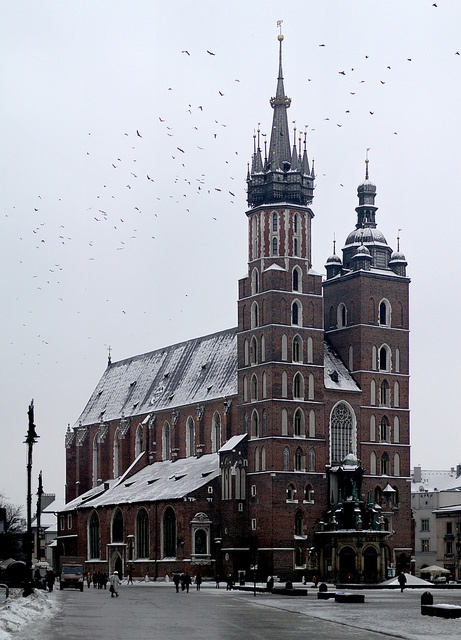
a church building with a group of birds flying above it
A very tall cathedral with two large towers.
there is a very tall building that has a very pointed top
a very big building with so many windows
A very large architectural structure with many people walking around outside.